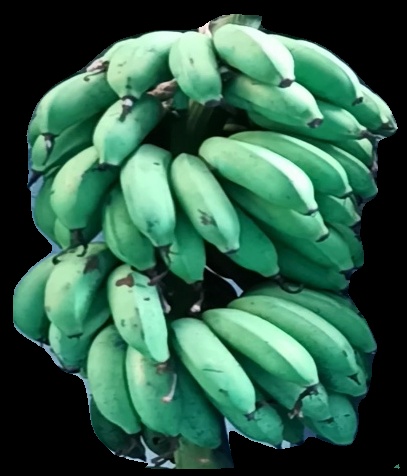
Variety: rasbale
Grade: grade2